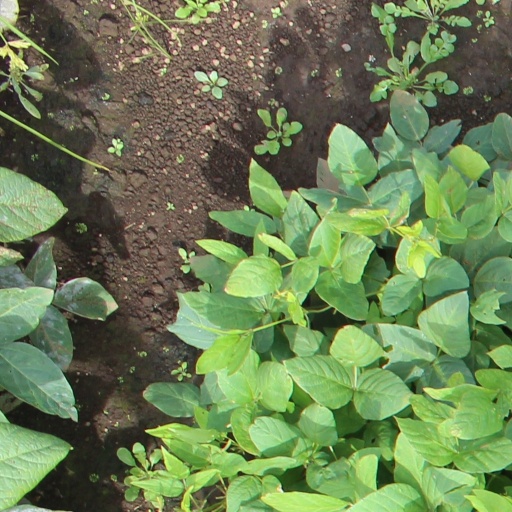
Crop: soybean